Khalif Barnes

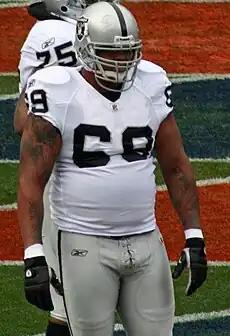
Barnes with the Oakland Raiders in 2010

Khalif Ehmad Barnes (born April 21, 1982) is an American former professional football player who was an offensive tackle in the National Football League (NFL). He played college football for the Washington Huskies and was selected by the Jacksonville Jaguars in the second round of the 2005 NFL draft. Barnes also played for the Oakland Raiders, New Orleans Saints and Arizona Cardinals.